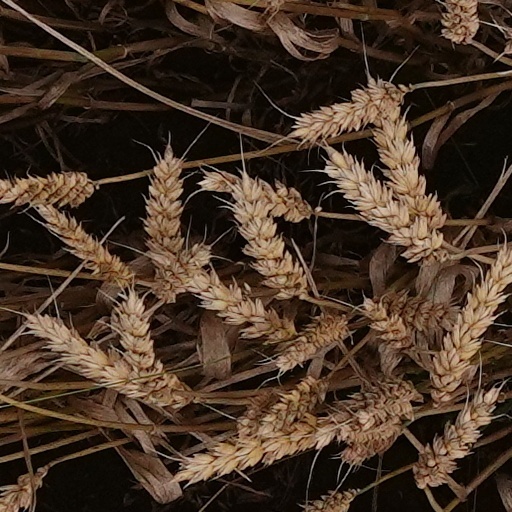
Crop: wheat